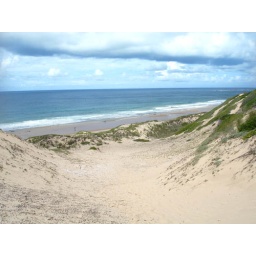
walk down to beach from house in resort